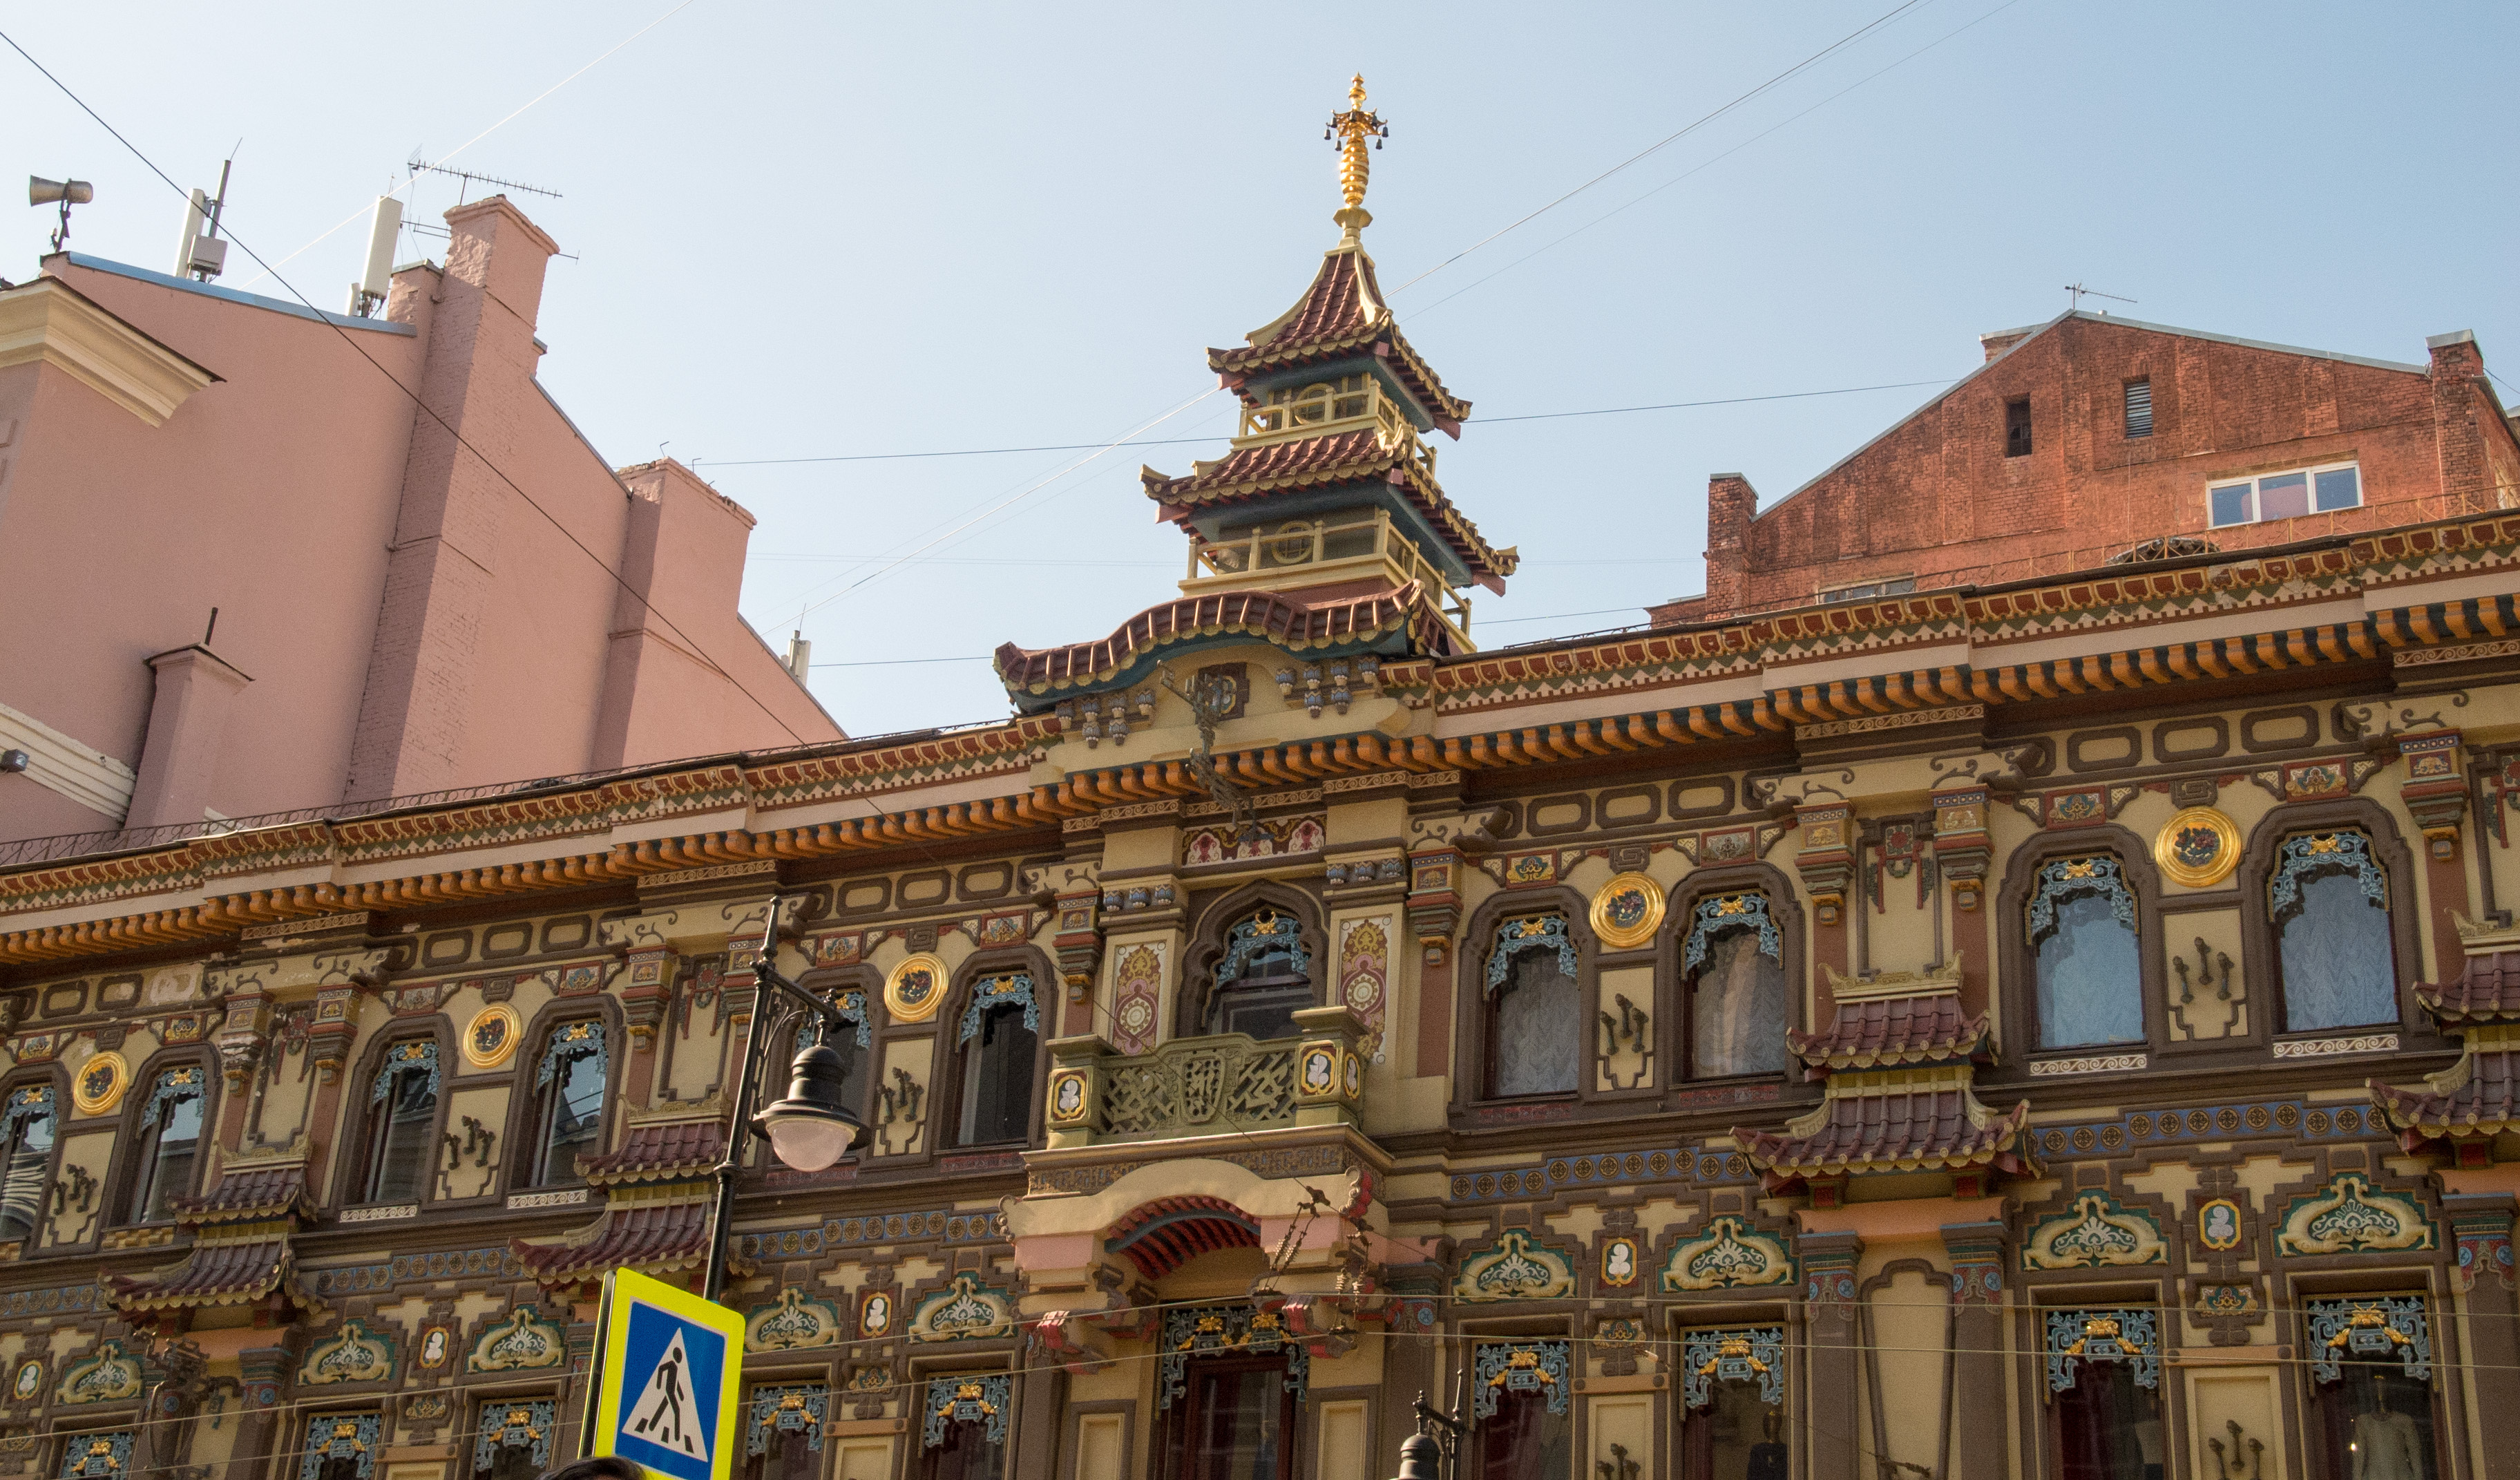
building, palace, city, cityscape, europe, plaza, landmark, facade, nikon, place of worship, synagogue, moscow, basilica, russia, cityscapes, moskau, moscou, coolpix, p7100, nikonp7100, historic site, ancient history, byzantine architecture